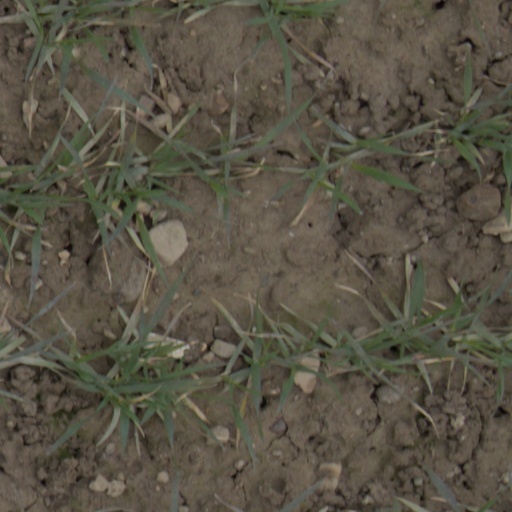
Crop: wheat